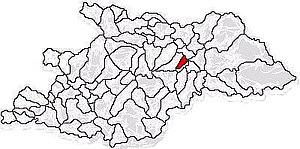
Rozavlea est une commune roumaine du județ de Maramureș, dans la région historique de Transylvanie et dans la région de développement du Nord-Ouest.